Ballhaus Watzke

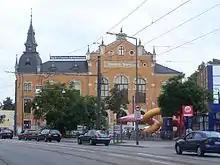
The Ballhaus Watzke, seen from Leipziger Straße

Ballhaus Watzke (self-designation: Ball- & Brauhaus Watzke) is a late 19th-century restaurant with a ballroom on the upper floor and an in-house brewery under monument protection. The restaurant is located in Dresden at the corner Leipziger Straße and Kötzschenbroderstraße in the district Mickten (Ortsamt Pieschen)